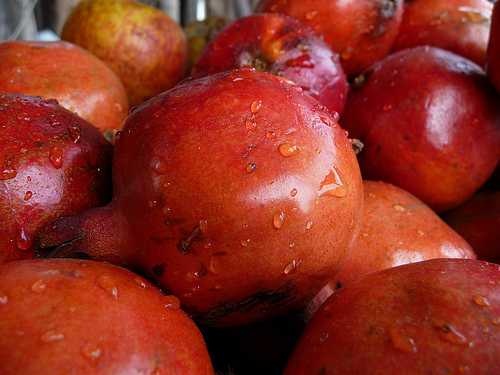
Label: Pomegranate